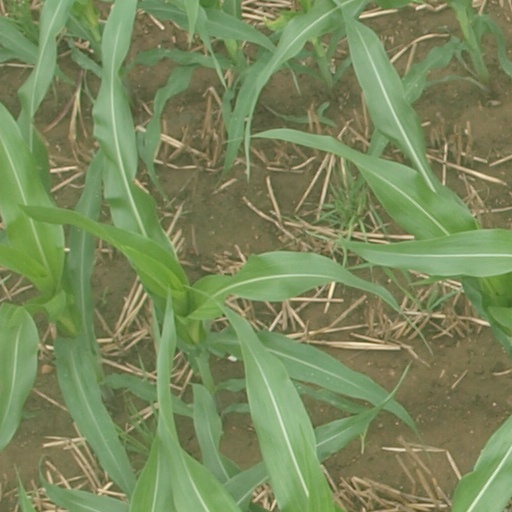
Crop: maize; corn